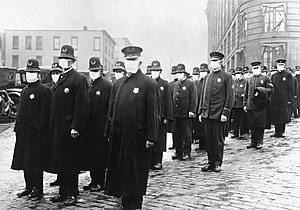
Den spanske syge
Politifolk i Seattle iført masker lavet af Røde Kors 1918.
Den spanske syge var en verdensomspændende influenzapandemi fra 1918 til 1920. Flere end 50 millioner døde af den; de 15-18.000 var danskere. Sygdommen spredtes til store dele af verden: Europa, Nordamerika, Asien, Alaska og øer i Stillehavet og havde karakter af en pandemi.